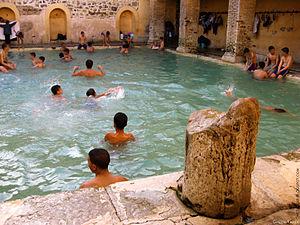
La piscine réctangulaire des thermes romains Aquae Flavianae, Hammam essalhine Aurès khenchela aures العربية: حمام الصاحين المسبح المستطيل جبال أوراس خنشلة الحمام الروماني"
Hammam Essalihine, est un bain romain qui existe depuis 2 000 ans. Il est situé dans la commune d'El Hamma, site touristique et thérapeutique, à 7 km de Khenchela. Son exploitation remonte à l'époque romaine.
Le tourisme en Algérie est un secteur économique de ce pays. Il s'agit d'une activité importante, aussi bien pour les Algériens qui choisissent d'y passer leurs vacances, que pour les étrangers qui viennent y faire un séjour. L'Algérie est le pays le plus grand du continent africain et le 10ᵉ pays le plus grand au monde en superficie totale. Situé en Afrique du Nord, une des principales attractions touristiques est le Sahara, le plus grand désert au monde. Quelques dunes de sables peuvent atteindre 180 mètres de hauteur.